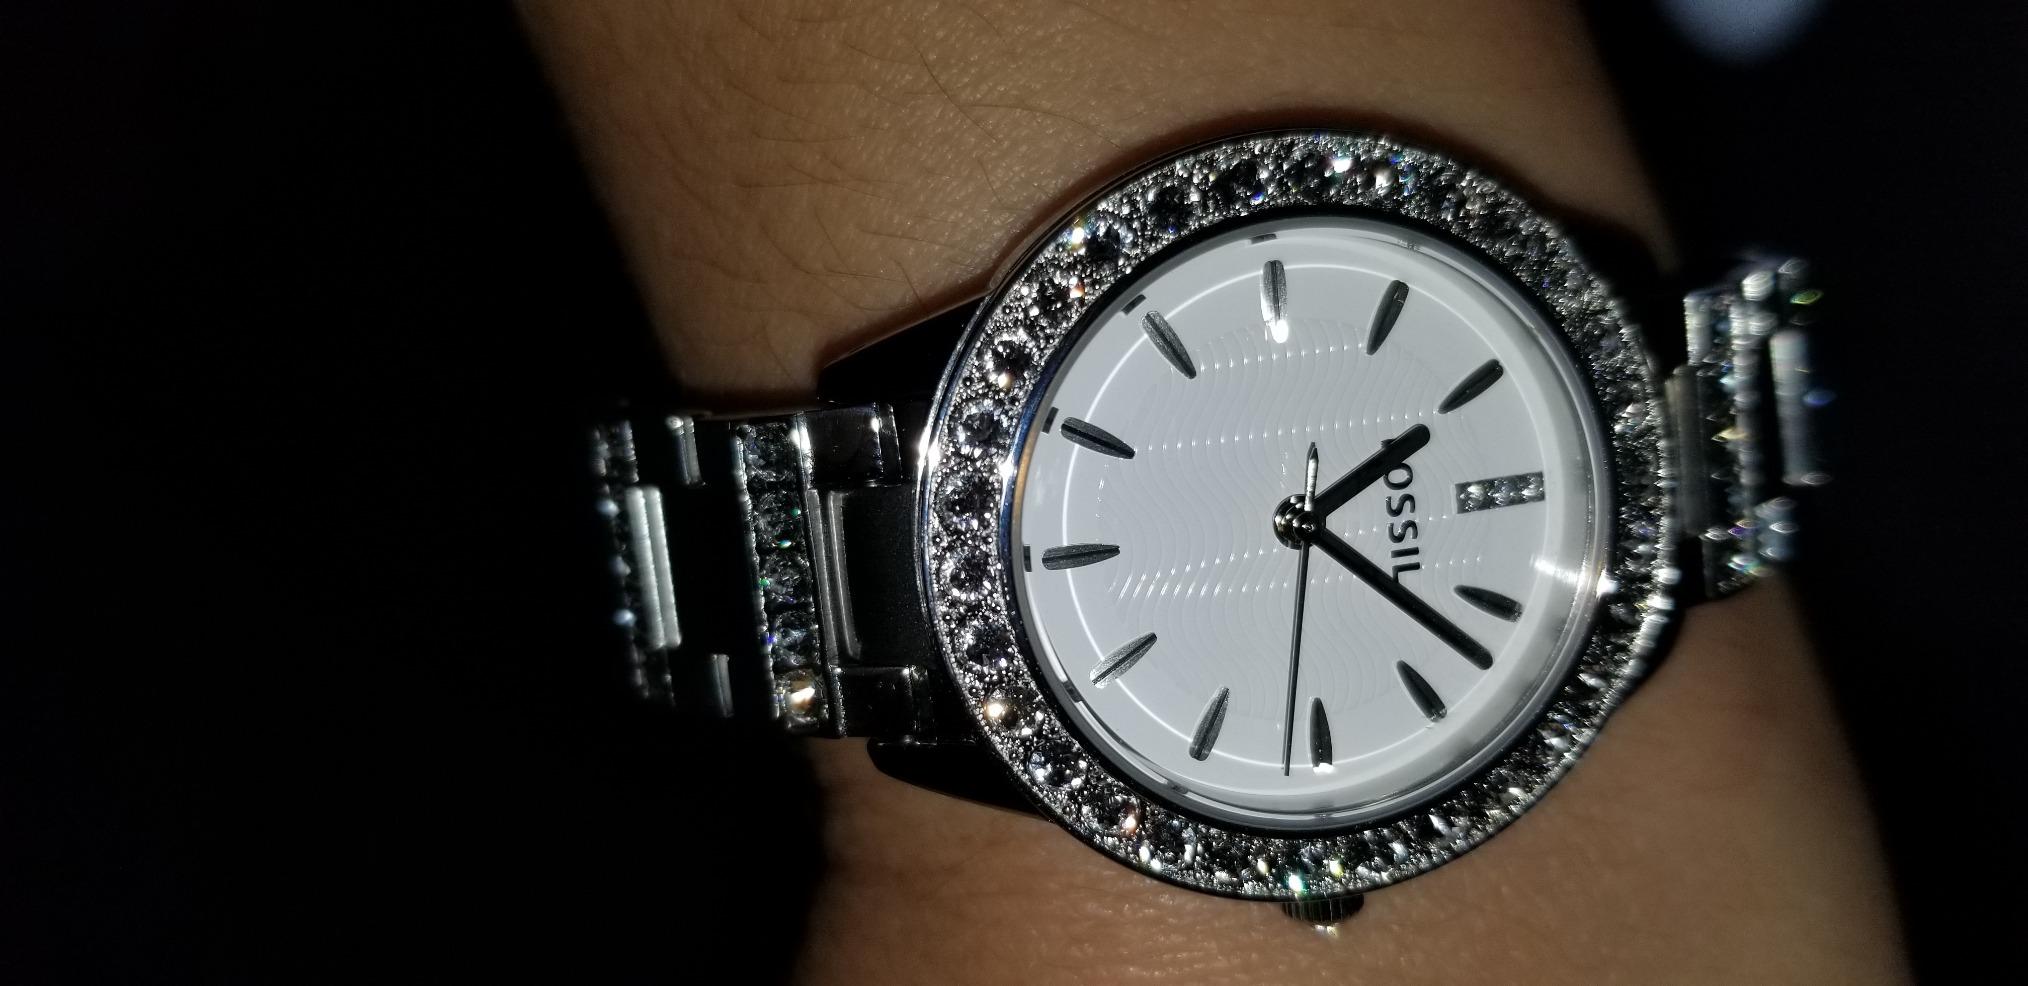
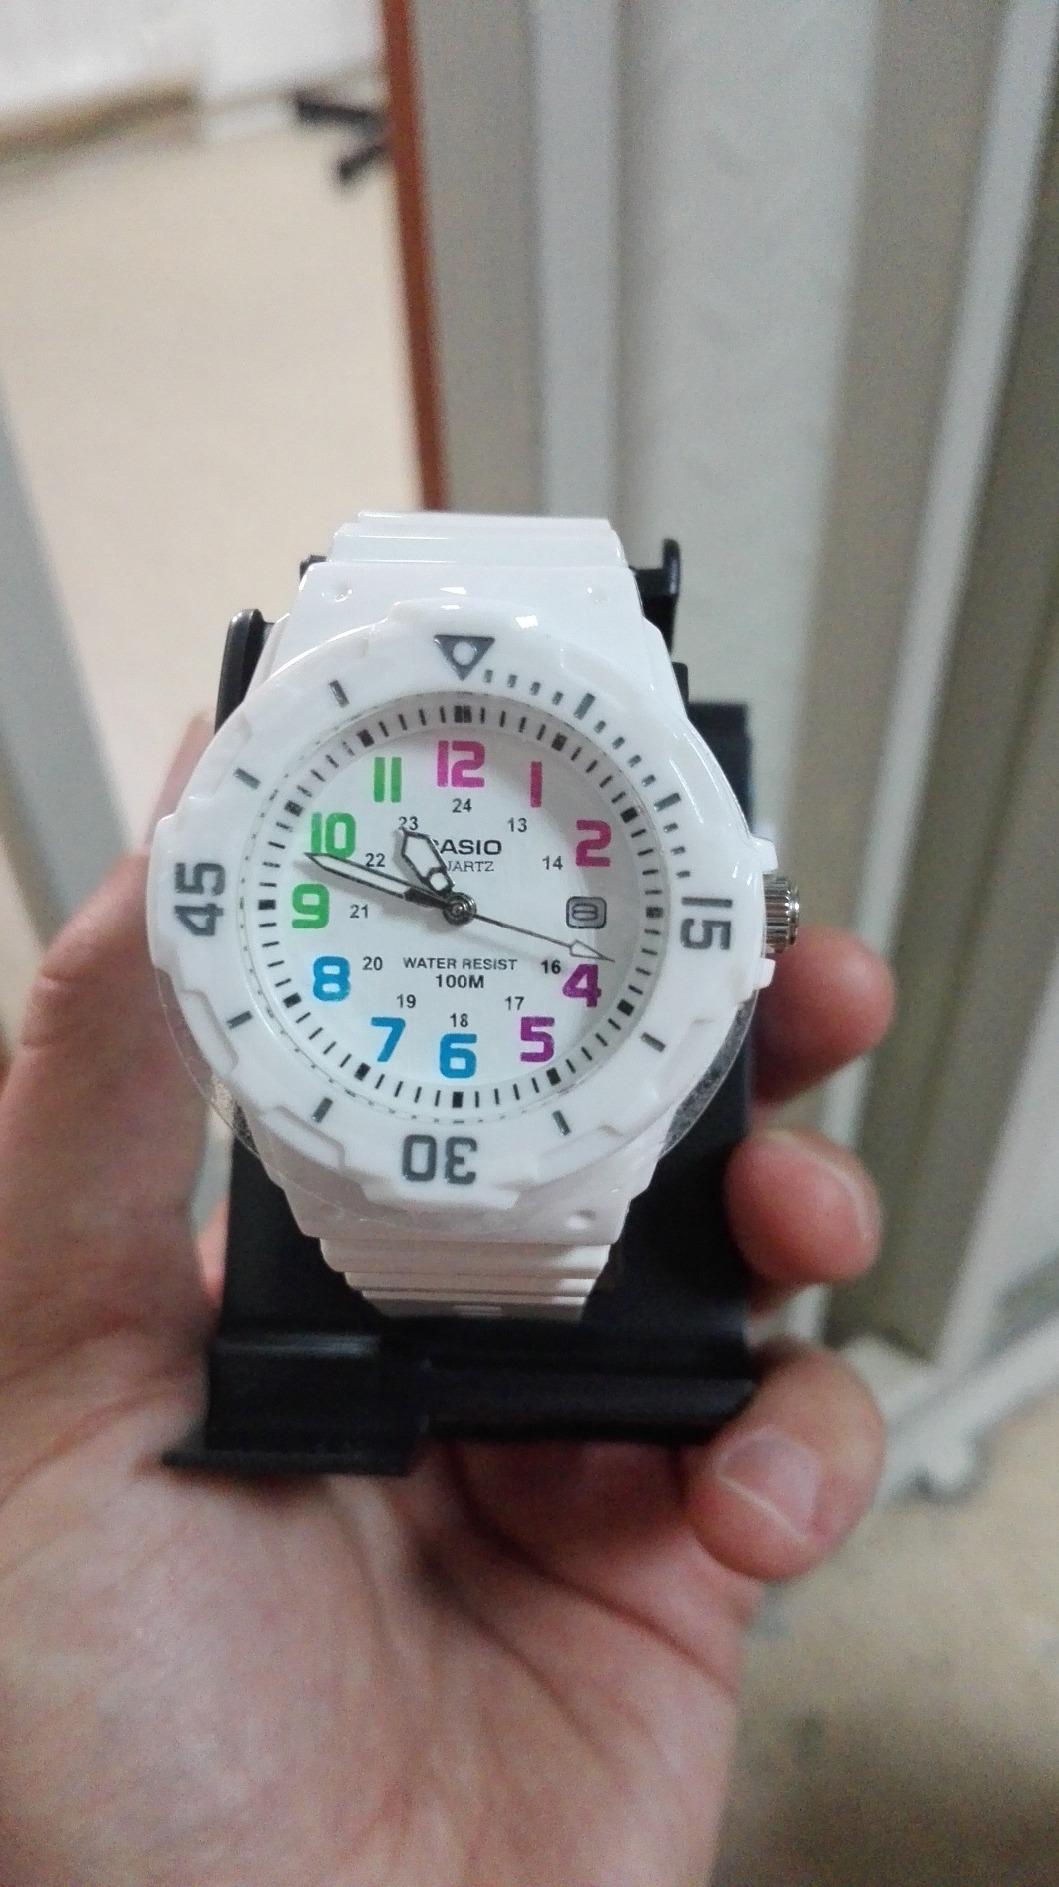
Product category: accessories_watch
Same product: no